Mongo Santamaría

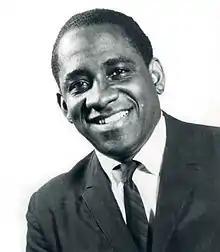
Santamaría in 1969

Ramón "Mongo" Santamaría Rodríguez (April 7, 1917 – February 1, 2003) was a Cuban percussionist and bandleader who spent most of his career in the United States. Primarily a conga drummer, Santamaría was a leading figure in the pachanga and boogaloo dance crazes of the 1960s. His biggest hit was his rendition of Herbie Hancock's "Watermelon Man", which was inducted into the Grammy Hall of Fame in 1998. From the 1970s, he recorded mainly salsa and Latin jazz, before retiring in the late 1990s.